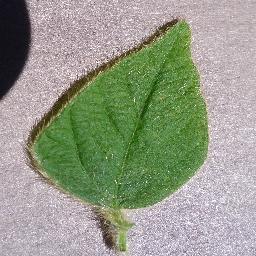
Label: Soybean___healthy